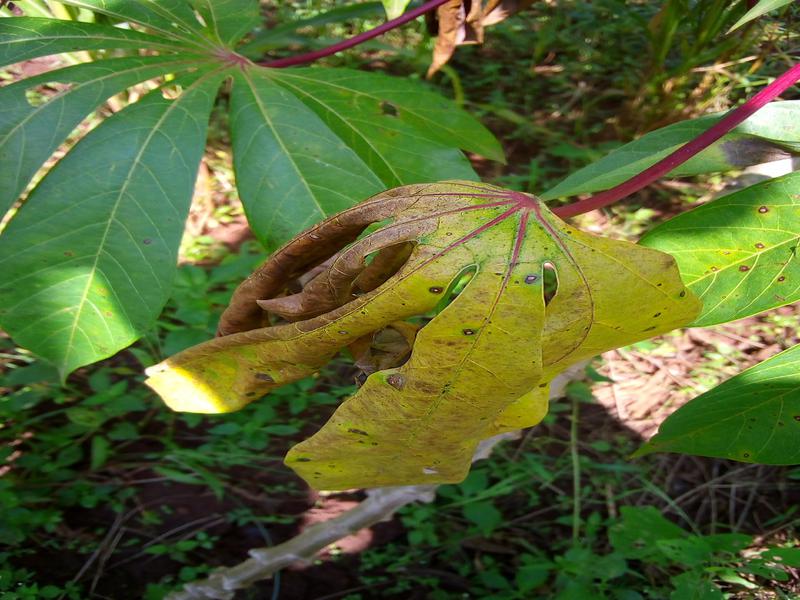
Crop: cassava
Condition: bacterial_blight